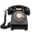
Label: telephone